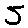
Label: 5